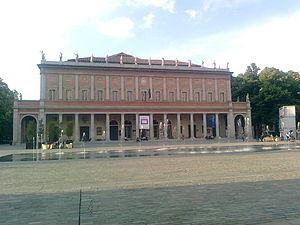
Romolo Valli est un acteur italien né le 7 février 1925 à Reggio d'Émilie en Émilie-Romagne et mort le 1ᵉʳ février 1980 à Rome. Il fut notamment le Père Pirrone du Guépard et le directeur du Grand Hôtel des Bains dans Mort à Venise.